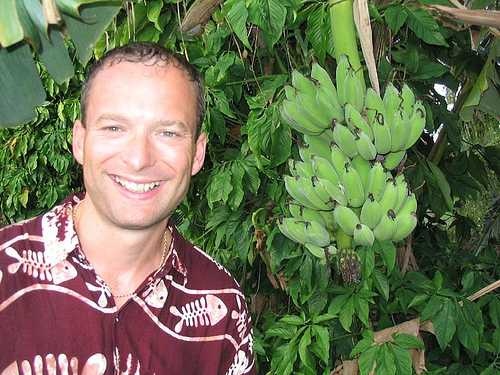
Label: Banana